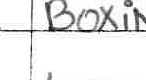
Label: boxing